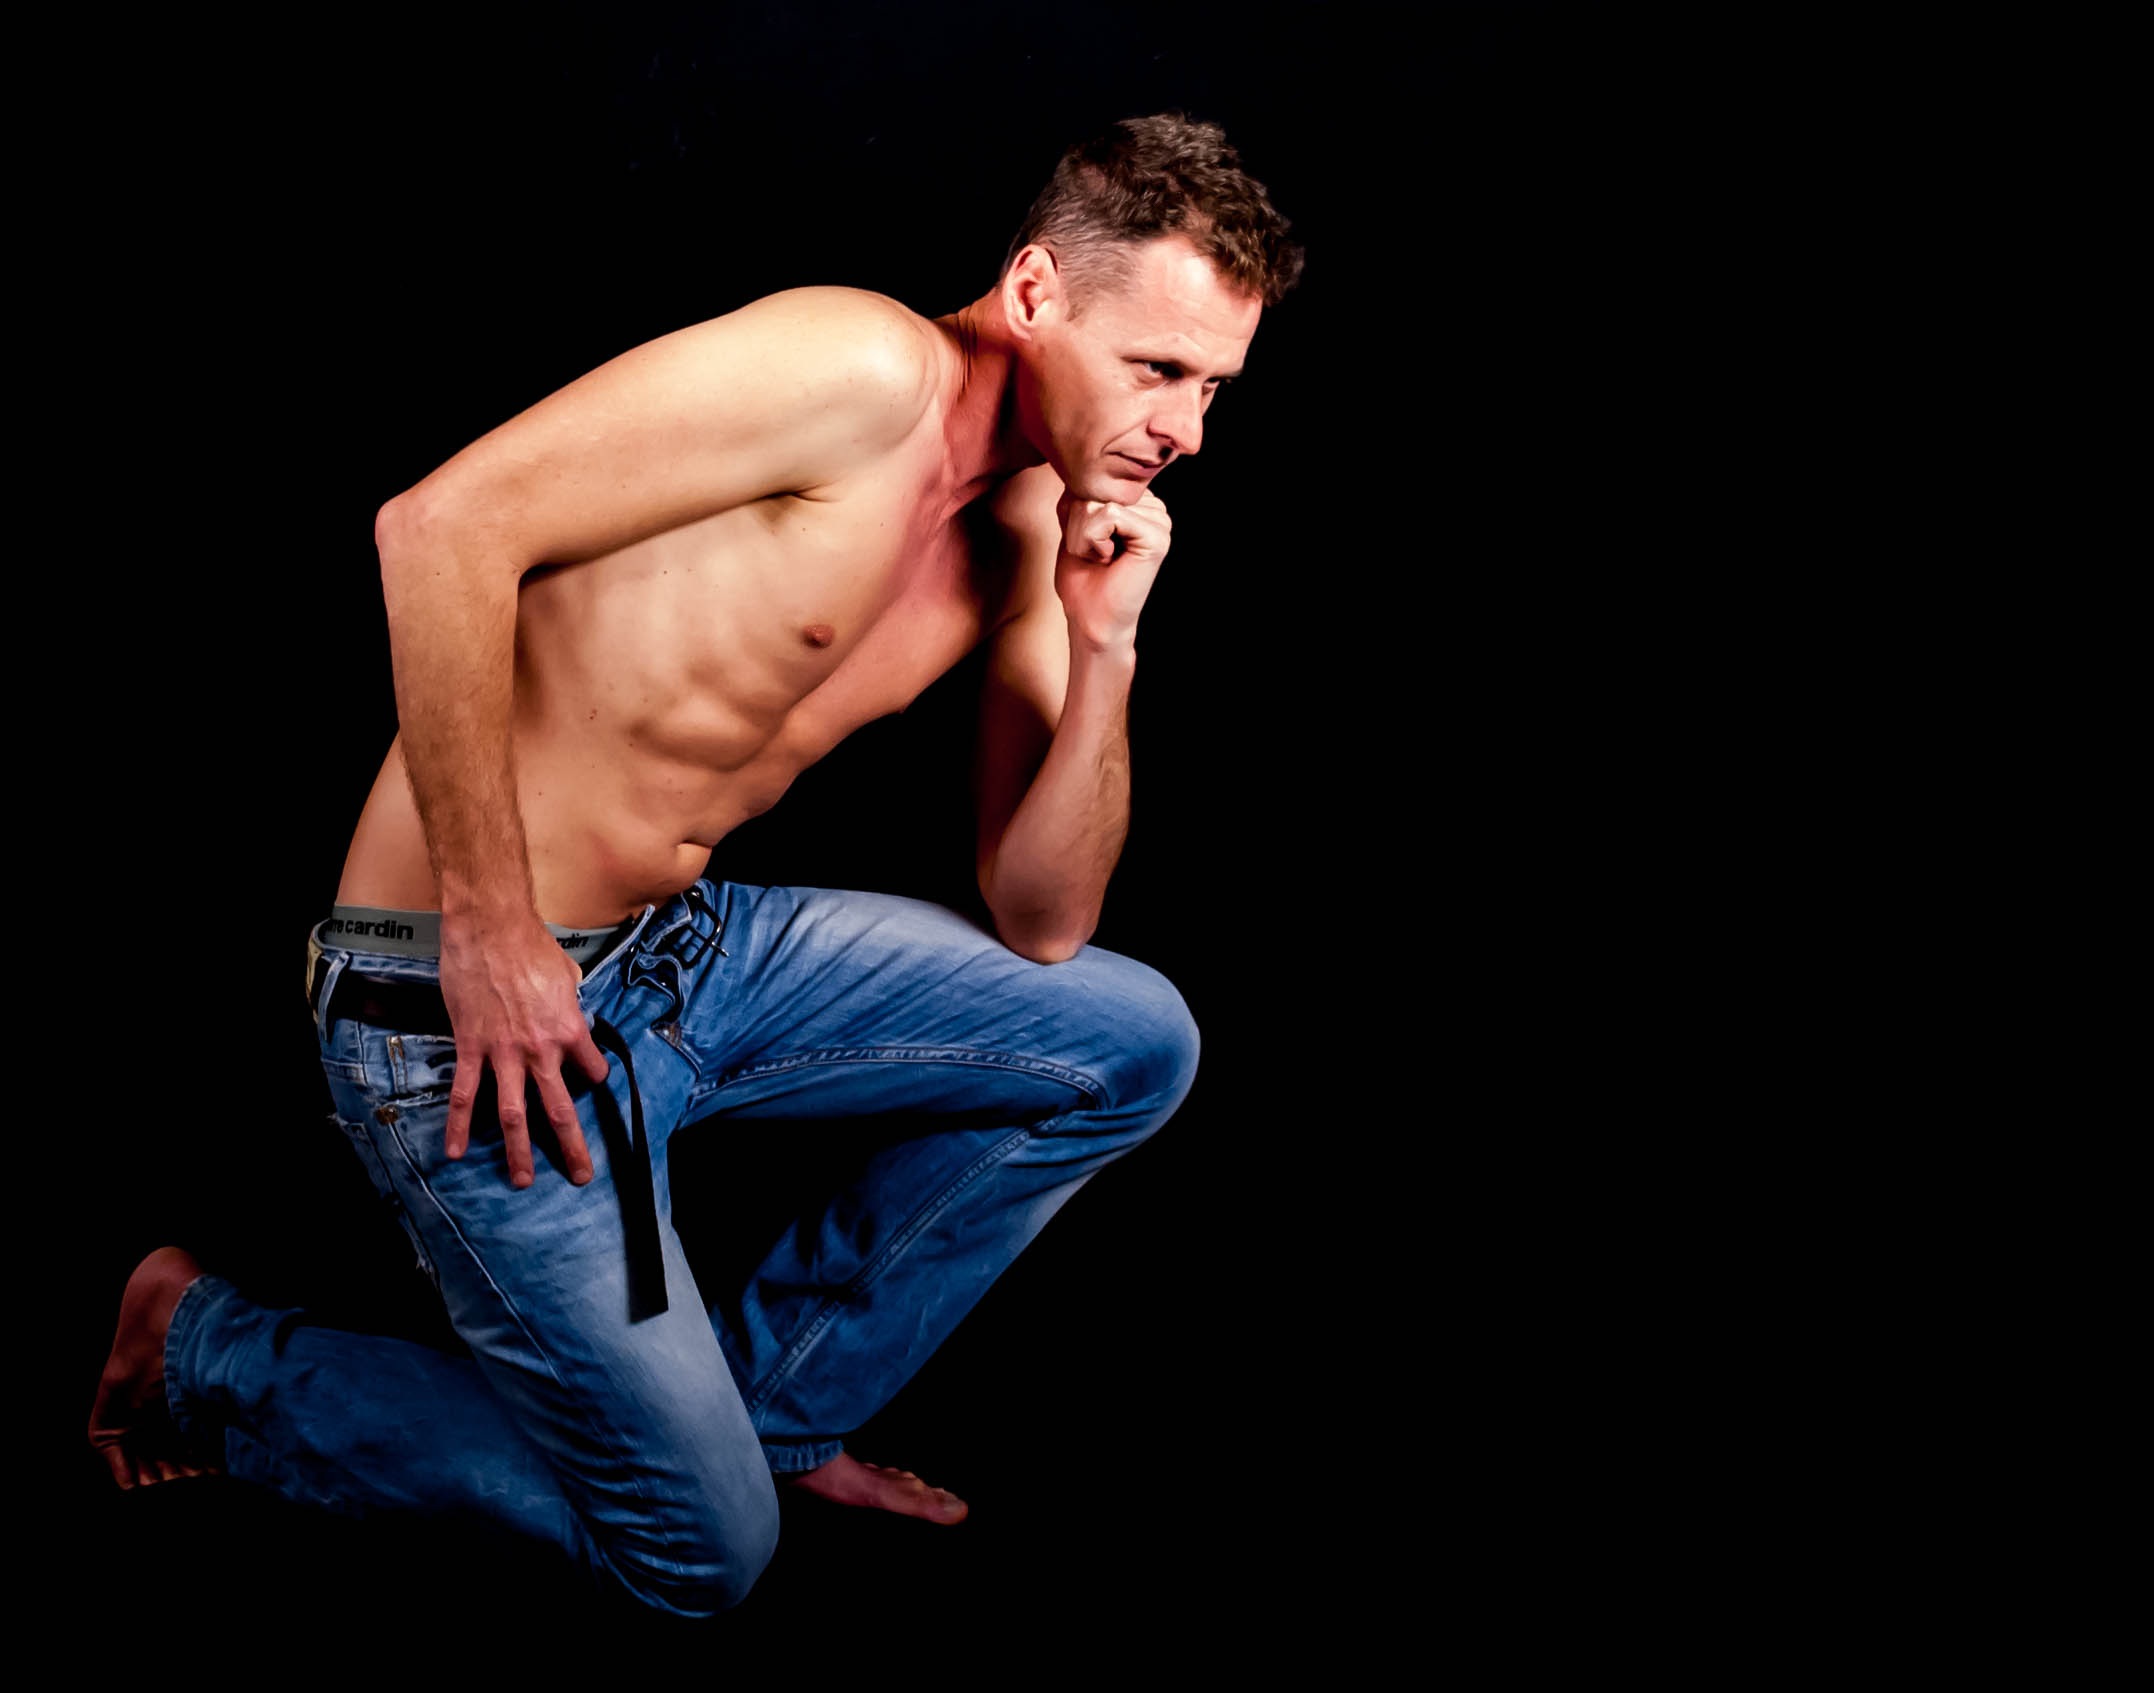
man, person, dance, thoughtful, arm, muscle, face, sports, good looking, only, young man, sense, human action, modern dance, concert dance